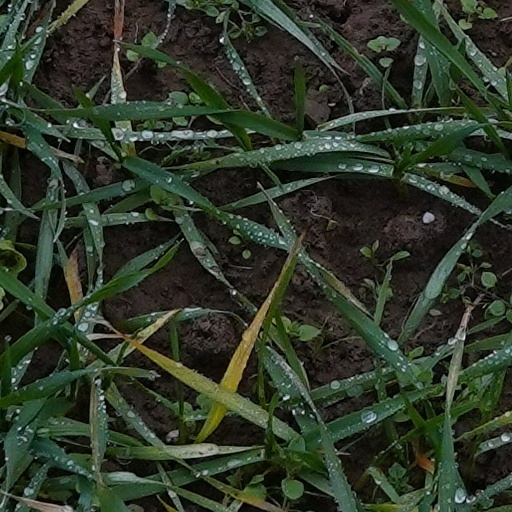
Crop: wheat